Battle of Naseby

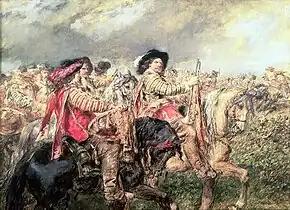
Royalist horse after the battle, painting by Sir John Gilbert, 1860

Fairfax recovered Leicester on 18 June. He immediately led his army southwest to relieve Taunton and capture the Royalist-held West Country. The Royalist forces surrendered at Truro in Cornwall, while leading Royalist commanders, including Lord Hopton, the Prince of Wales, Sir Edward Hyde, and Lord Capell, fled to Jersey from Falmouth.